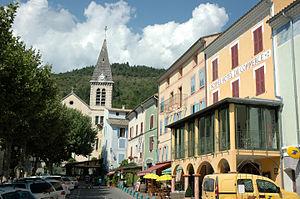
Église du Sacré-Cœur de Castellane